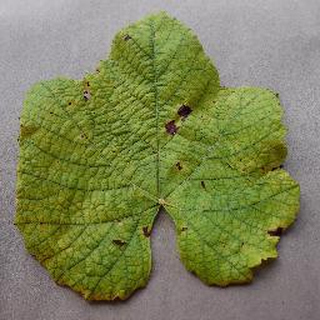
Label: grape_leaf_blight